Edgar Bancroft

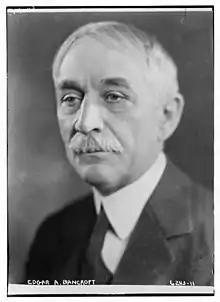

Edgar Addison Bancroft (November 20, 1857 – July 28, 1925) was an American lawyer and diplomat. He served as United States Ambassador to Japan from 1924 to 1925.